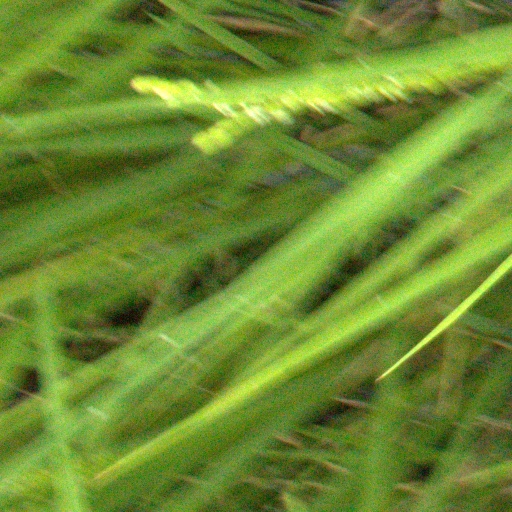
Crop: rice